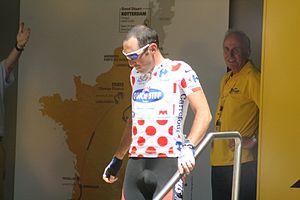
Départ de la 4e étape du Tour de France à Cambrai - Jérôme Pineau
Jérôme Pineau, né le 2 janvier 1980 à Mont-Saint-Aignan, est un coureur cycliste français. Professionnel de 2002 à 2015, il a notamment remporté une étape du Tour d'Italie 2010, la Polynormande, le Tour de l'Ain, et terminé troisième du Championnat de Zurich en 2004.